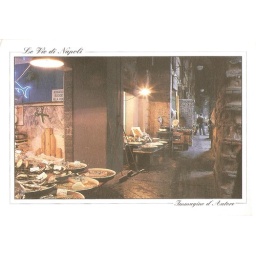
Typical fish market in Napoli.